Frederick George Room

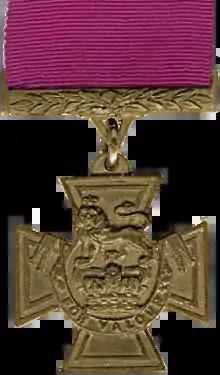

Frederick George Room VC (31 May 1895 – 19 January 1932) was an English recipient of the Victoria Cross, the highest and most prestigious award for gallantry in the face of the enemy that can be awarded to British and Commonwealth forces.